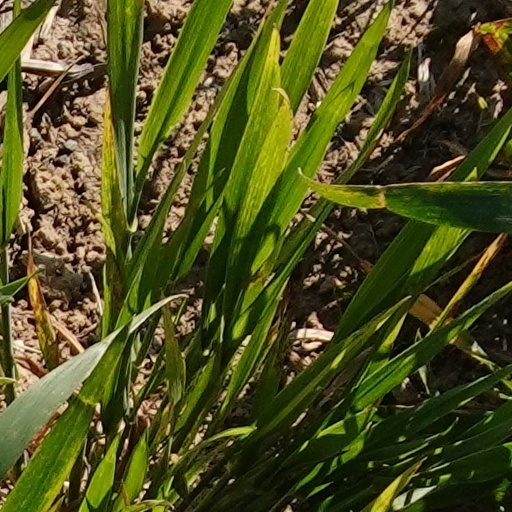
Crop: wheat